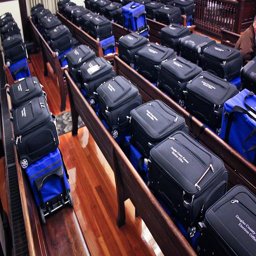
a lot of suitcases sitting on some tables
Several bags of luggage lined up in wooden benches.
Benches loaded full with black and blue luggage
Many cases of luggage are lined up on church pews.
A bunch of luggage that are on a conveyor.